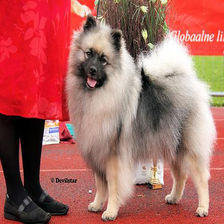
Species: dog
Breed: keeshond